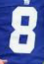
Number: 8